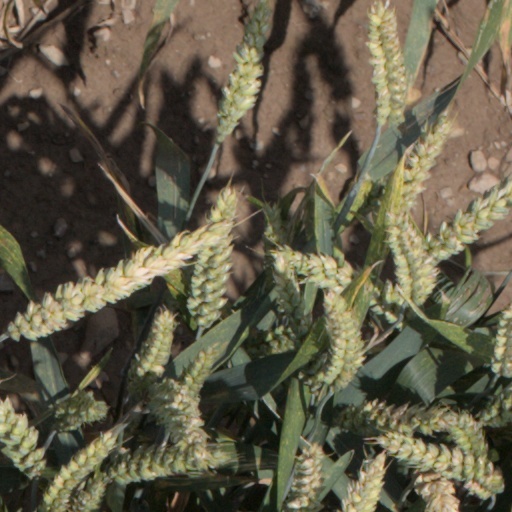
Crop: wheat